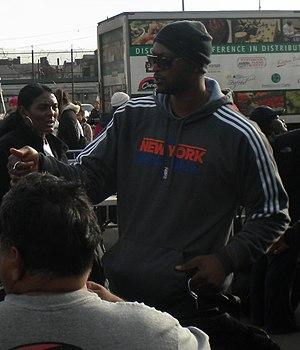
John Wallace, né le 9 février 1974, à Rochester, dans l'État de New York, est un joueur américain de basket-ball. Il évolue au poste d'ailier fort.